Describe the emotion expressed in this image:  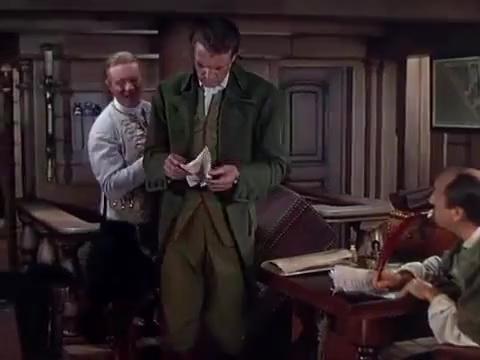
This person displays Pain, valence and arousal with low intensity.